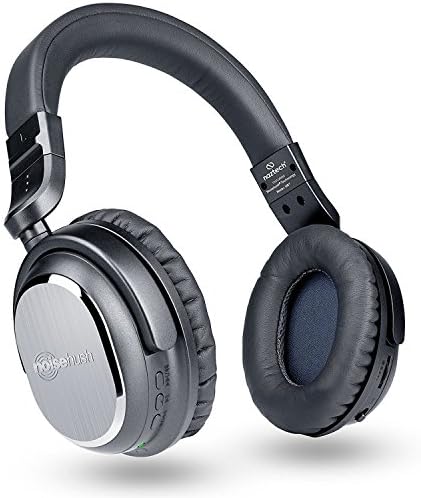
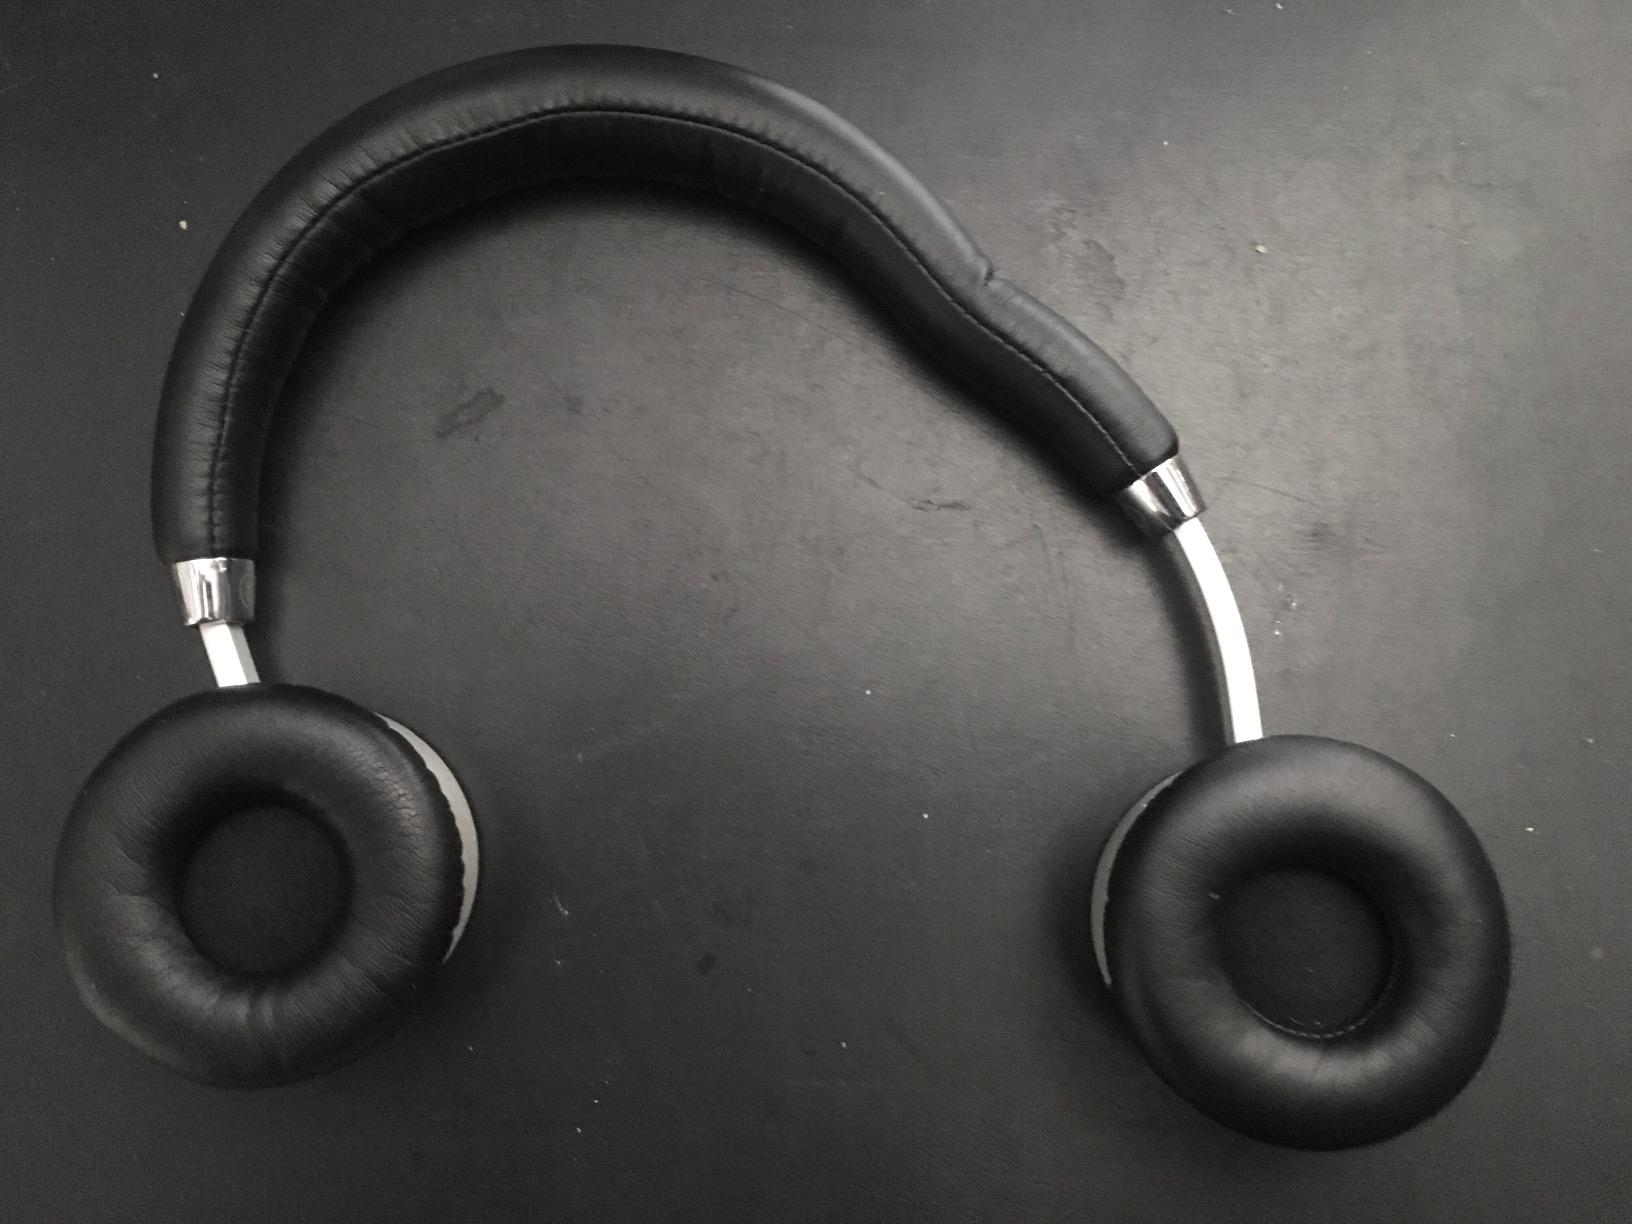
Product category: headphones
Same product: no